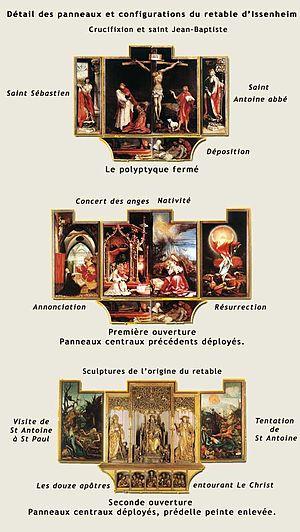
Le retable d’Issenheim, consacré à saint Antoine, provient du couvent des Antonins à Issenheim, au sud de Colmar, où il ornait le maître-autel de l’église de la préceptorerie. Il est l’œuvre de deux grands maîtres allemands du gothique tardif : le peintre Matthias Grünewald, dont il constitue le chef-d’œuvre, pour les panneaux peints et Nicolas de Haguenau pour la partie sculptée antérieure.
Le retable est une construction verticale qui porte des décors sculptés, parfois peints, en arrière de la table d'autel d'un édifice religieux. L'étymologie du mot français est la même que le catalan retaule ou l'espagnol retablo, alors que les termes italiens sont pala d'altare, et dossale, plus génériques.